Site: brandenburg
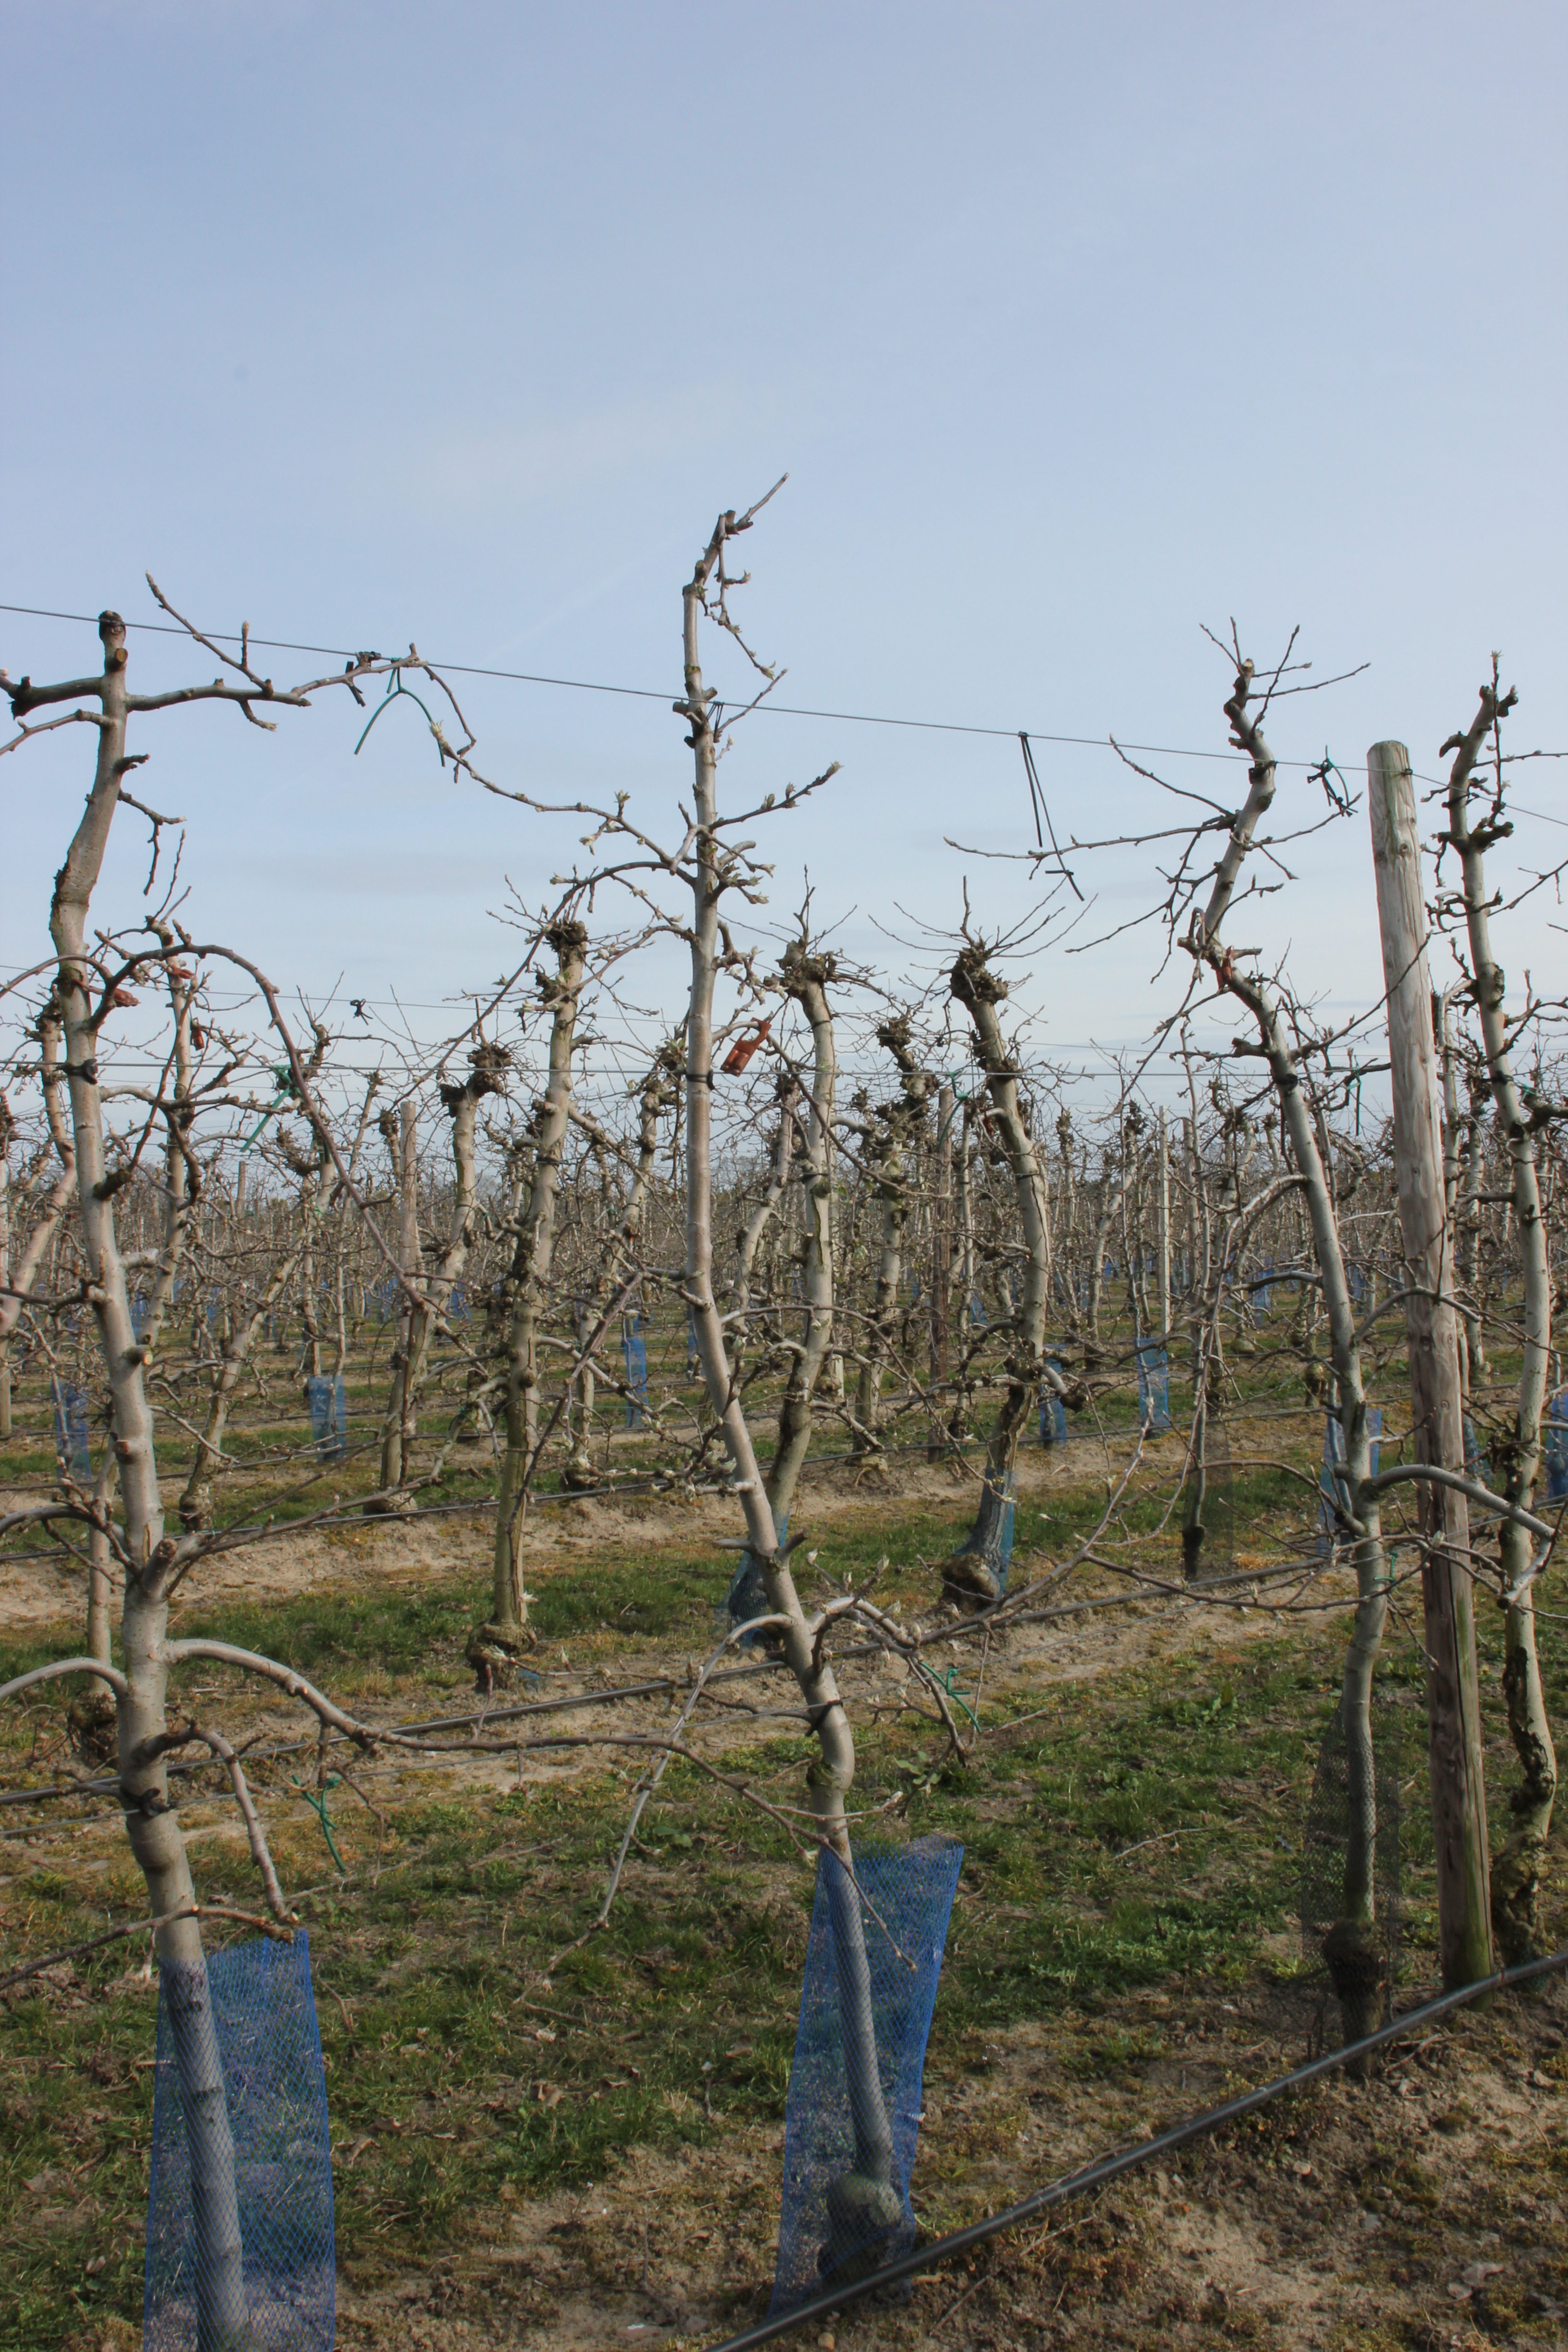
Growth stage (BBCH 54): Inflorescence emergence